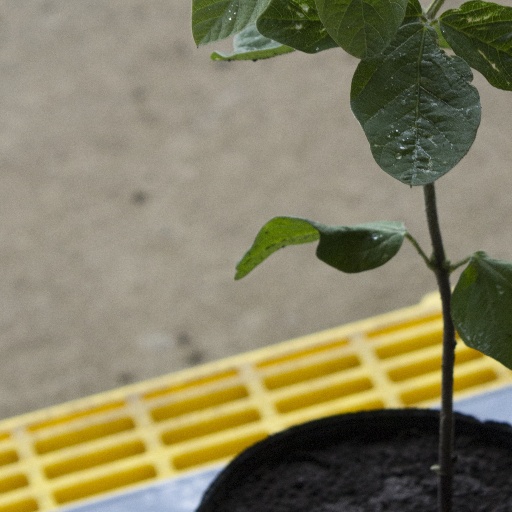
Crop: soybean